Windham William Sadler

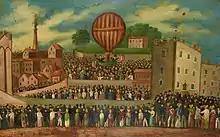
Depiction of an 1823 ascent from The Crescent, Birmingham

Sadler married Catherine Richards in 1819 and afterwards combined his professional aviation exploits with management of a medicated bathing pool in Liverpool. The couple had two children, John Muncaster Sadler (c. 1821-1912), who became a railway engineer and Catherine Windham Sadler who died in childhood.